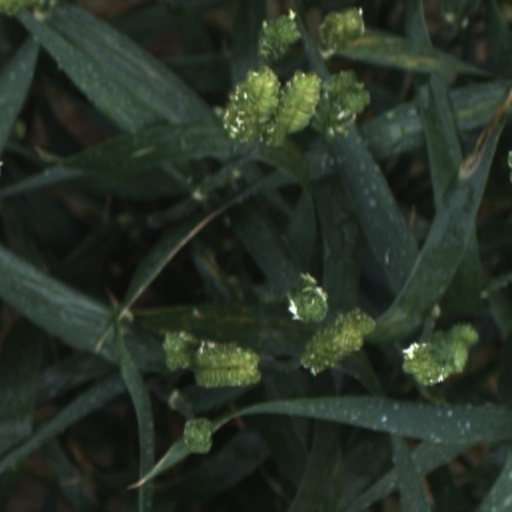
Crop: wheat